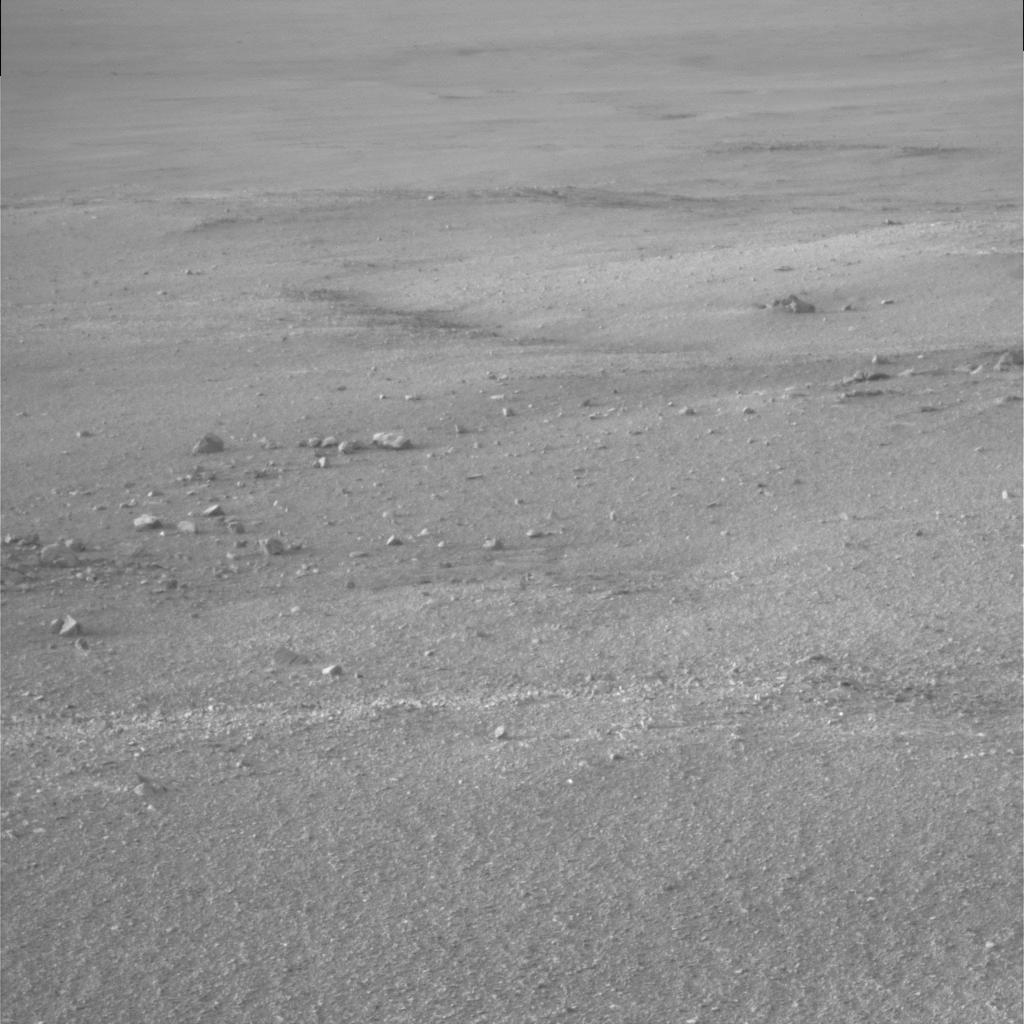
Surface features visible: Float Rocks, Clasts, Soil, Nearby Surface